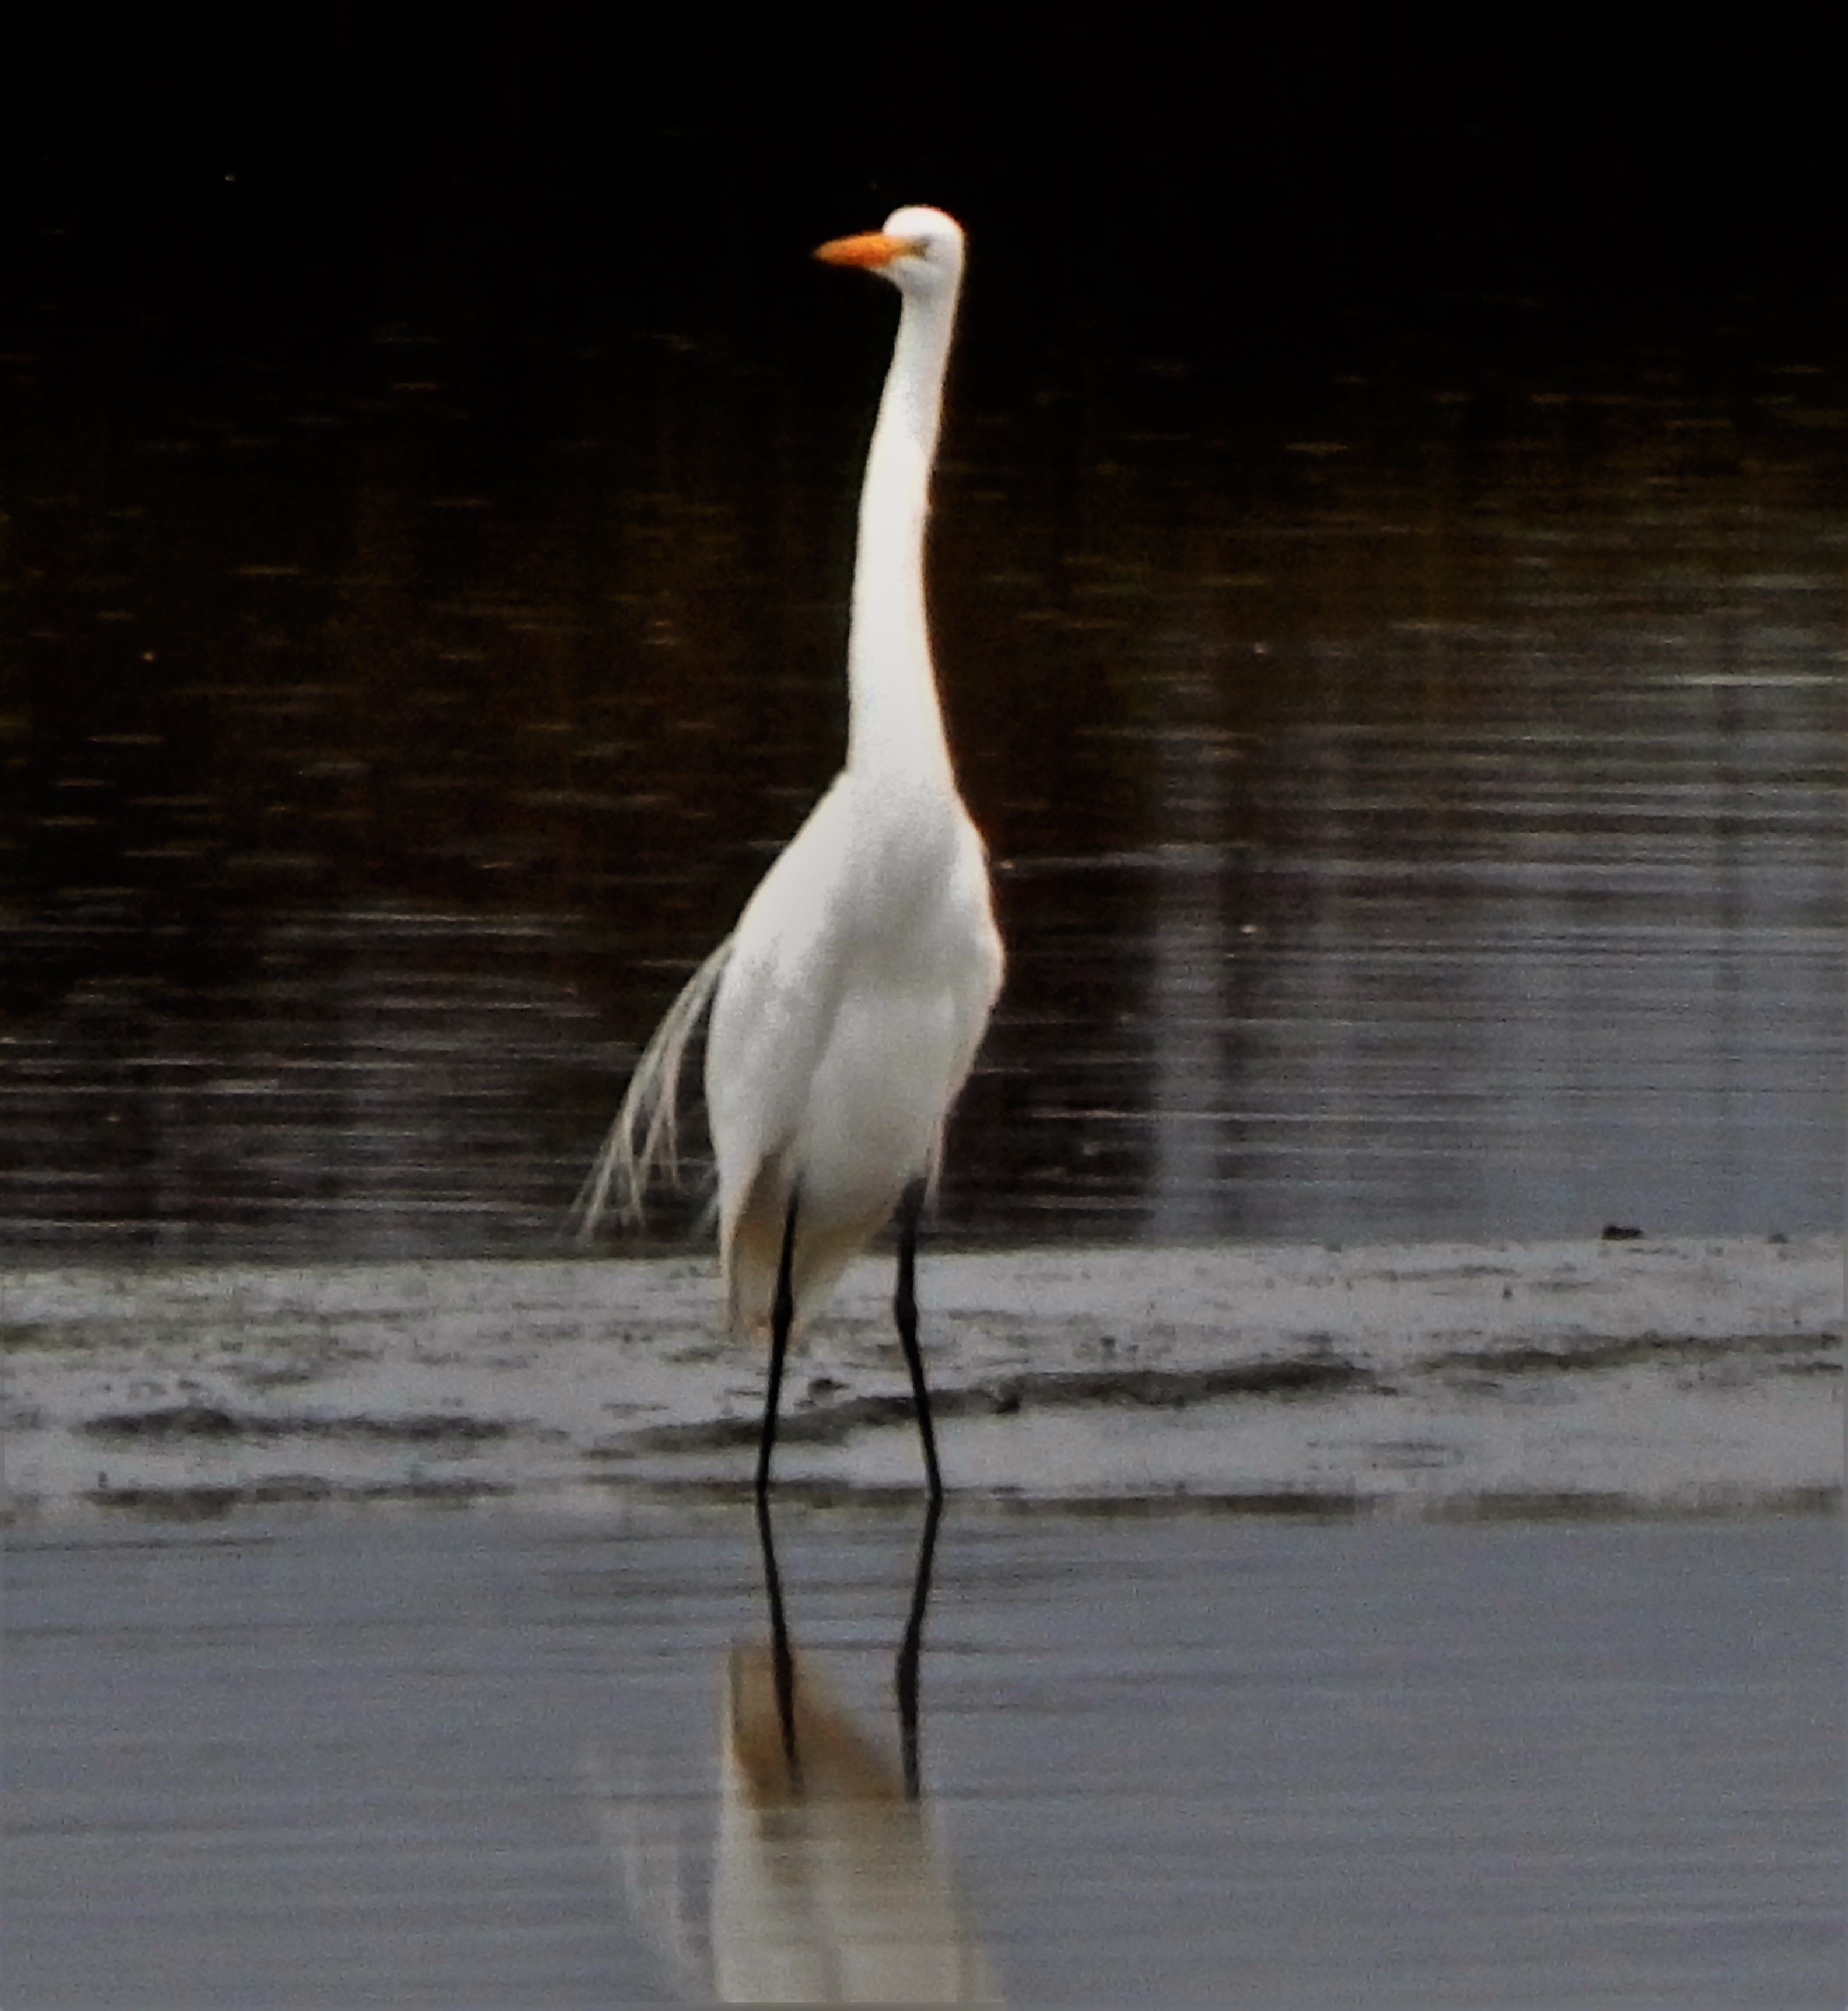
bird, wing, wildlife, reflection, beak, fauna, vertebrate, egret, heron, great egret, crane like bird